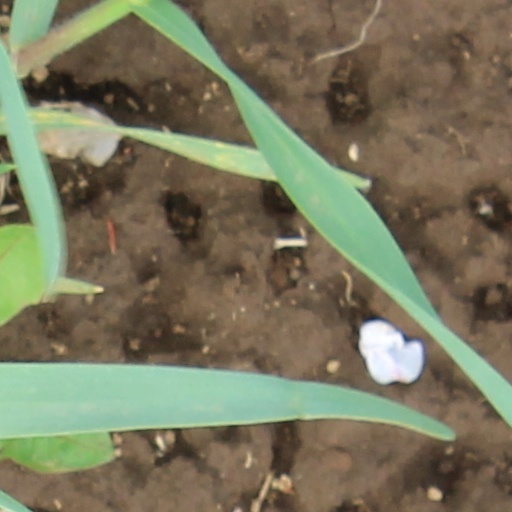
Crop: wheat